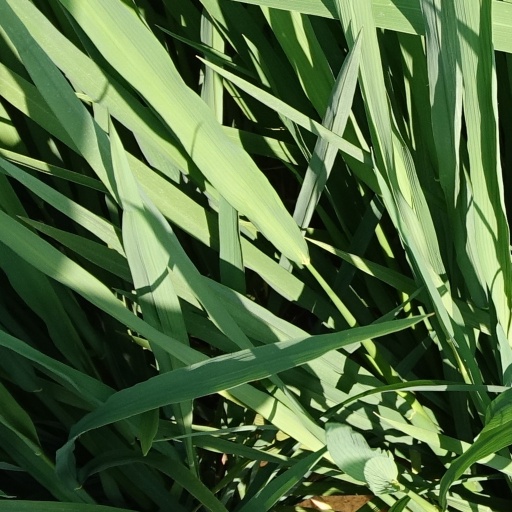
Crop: rice